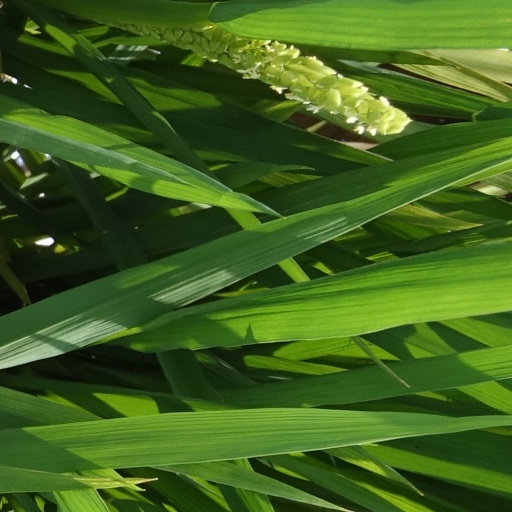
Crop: rice